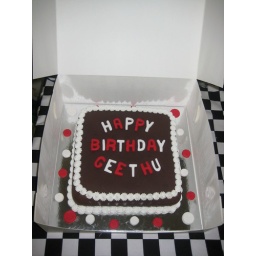
Polkadot Red and white cake. Chocolate cake inside, with chocolate buttercream and covered in chocolate fondant.